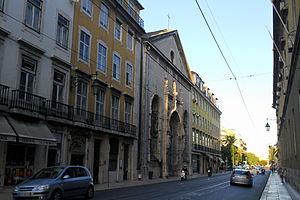
Cet article recense les monuments nationaux du district de Lisbonne, au Portugal.